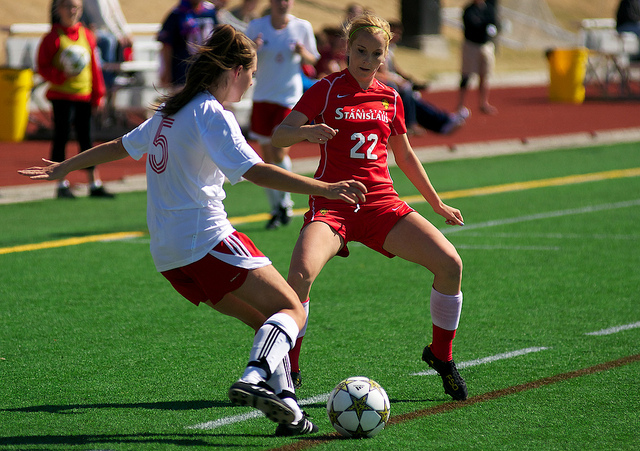
các cầu thủ nữ đang thi đấu bóng đá ở trên sân